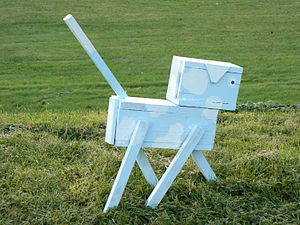
Rondellhund
Rondellhund i Valla-rundkørslen i Linköping 9. november 2006
Rondellhund er en form for gadekunst, som opstod 2006 og indebærer at anonyme personer placerer håndlavede hunde i diverse materialer i rundkørsler. Rondellhunde er blevet placeret i rundkørsler i store dele af Sverige og er i vinteren 2006-7 blevet noget af en mindre folkebevægelse.